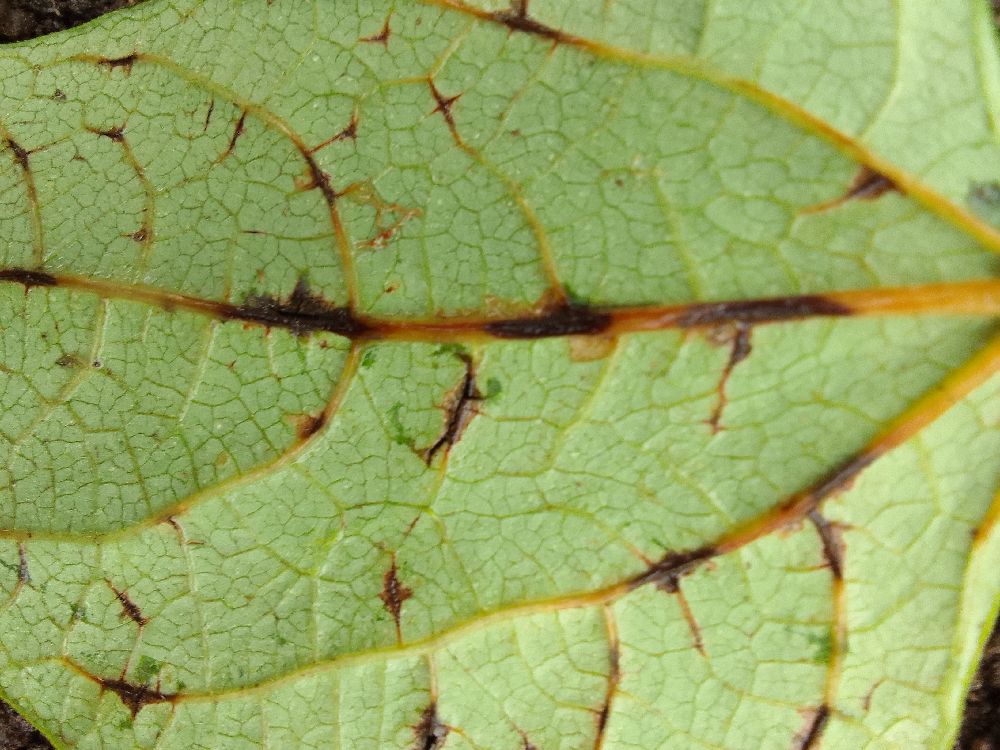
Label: anthracnose